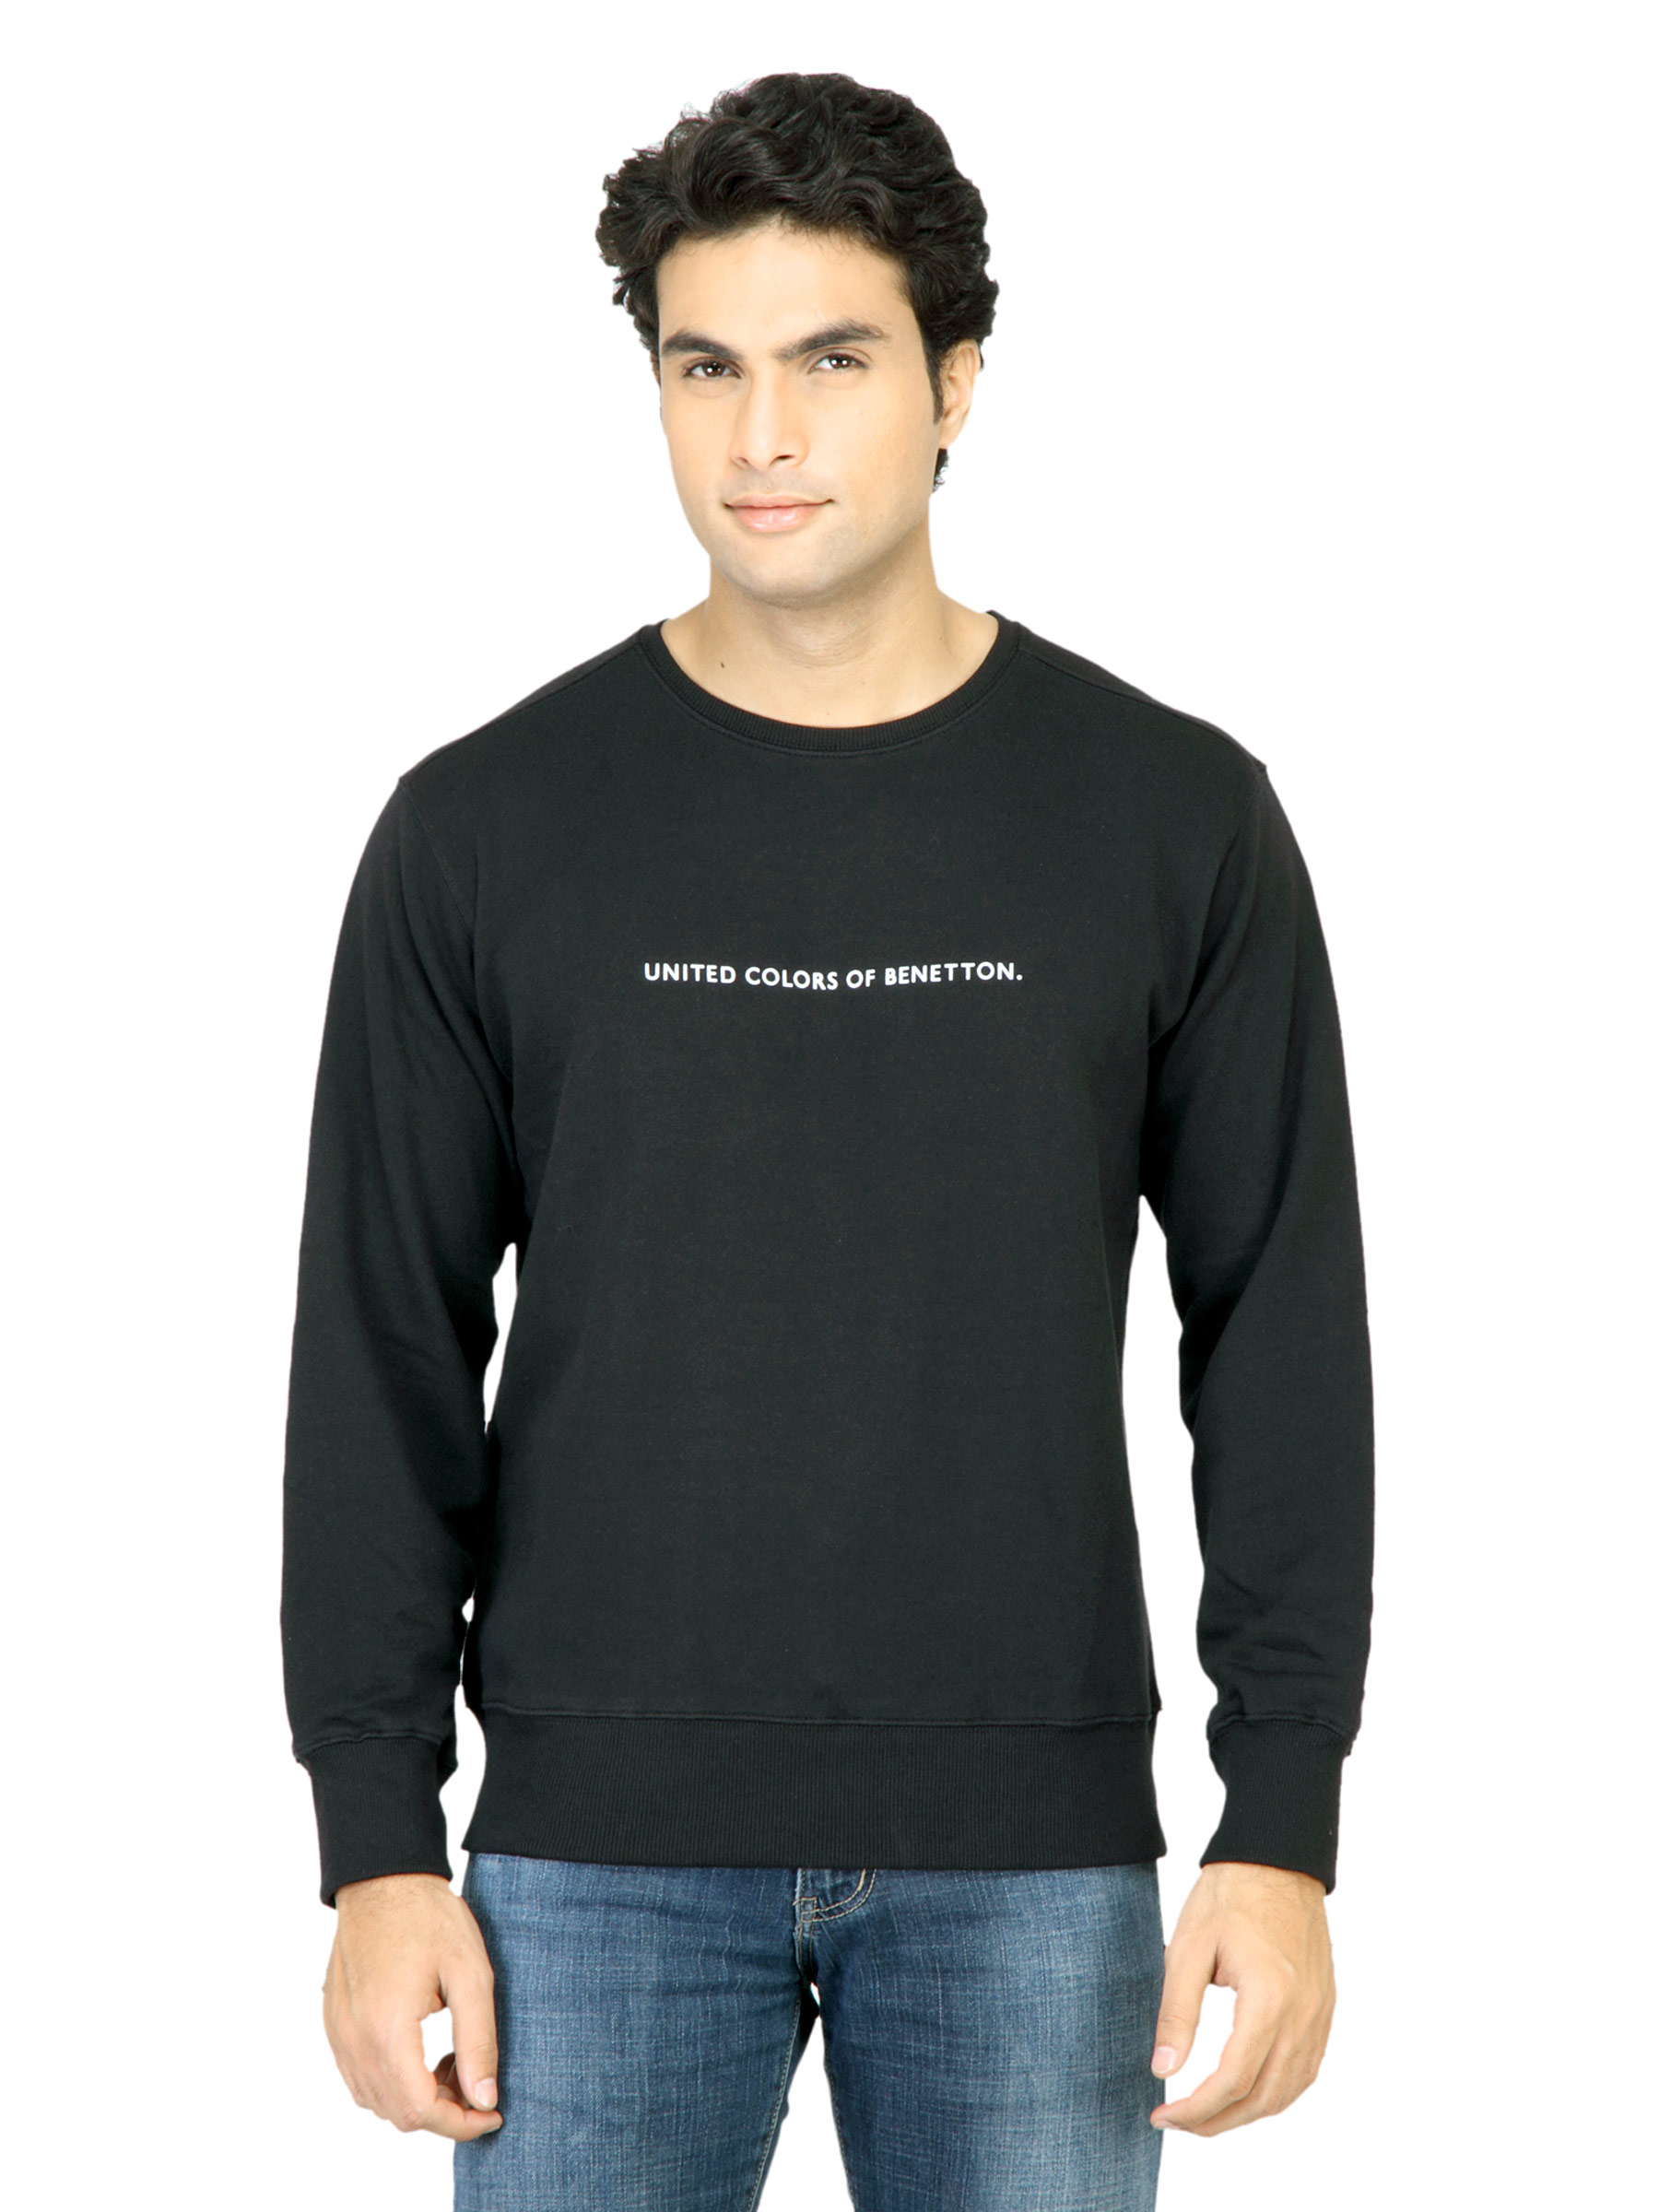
United Colors of Benetton Men Solid Black SweatShirt
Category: Apparel / Topwear / Sweatshirts
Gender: Men
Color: Black
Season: Fall 2011
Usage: Casual